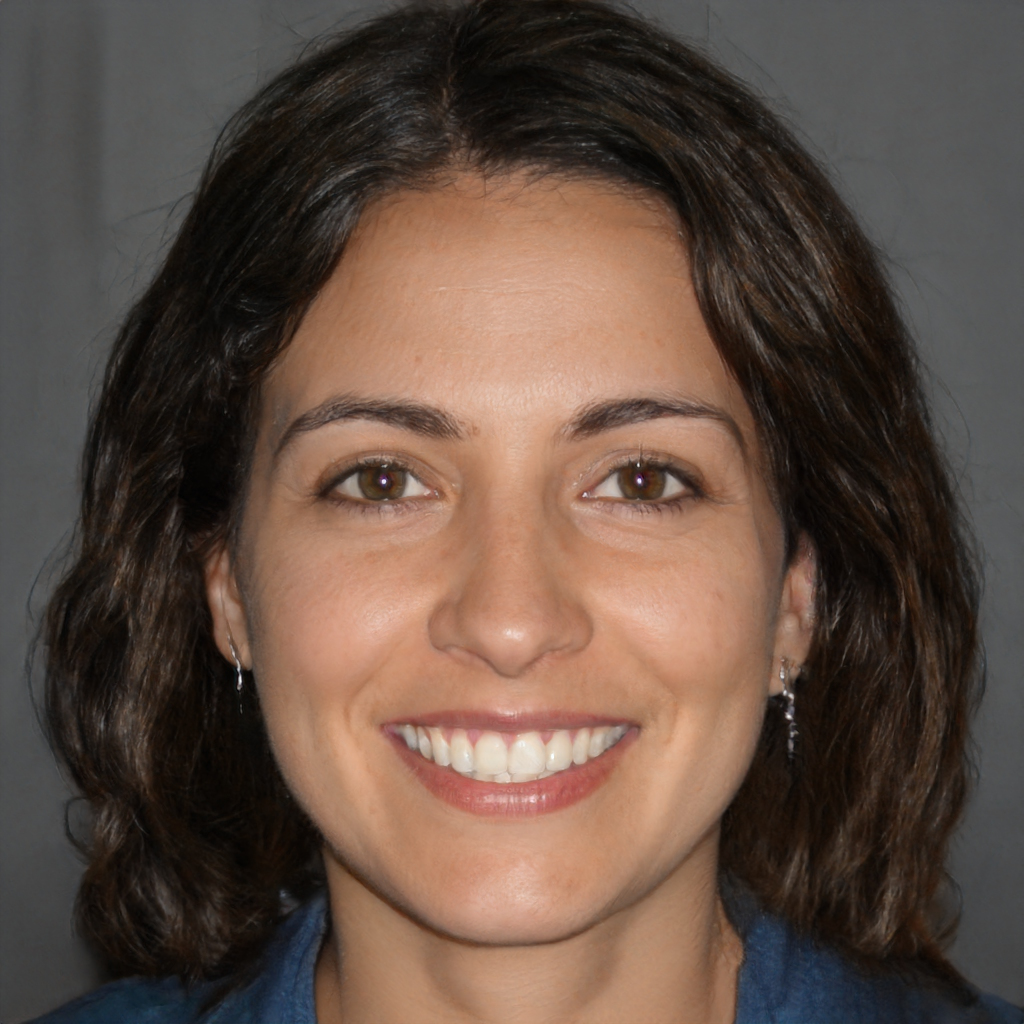
Gender: Female